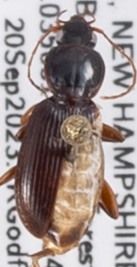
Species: Synuchus impunctatus
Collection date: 2023-09-20
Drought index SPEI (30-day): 1.058
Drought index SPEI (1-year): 1.706
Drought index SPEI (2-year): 0.678